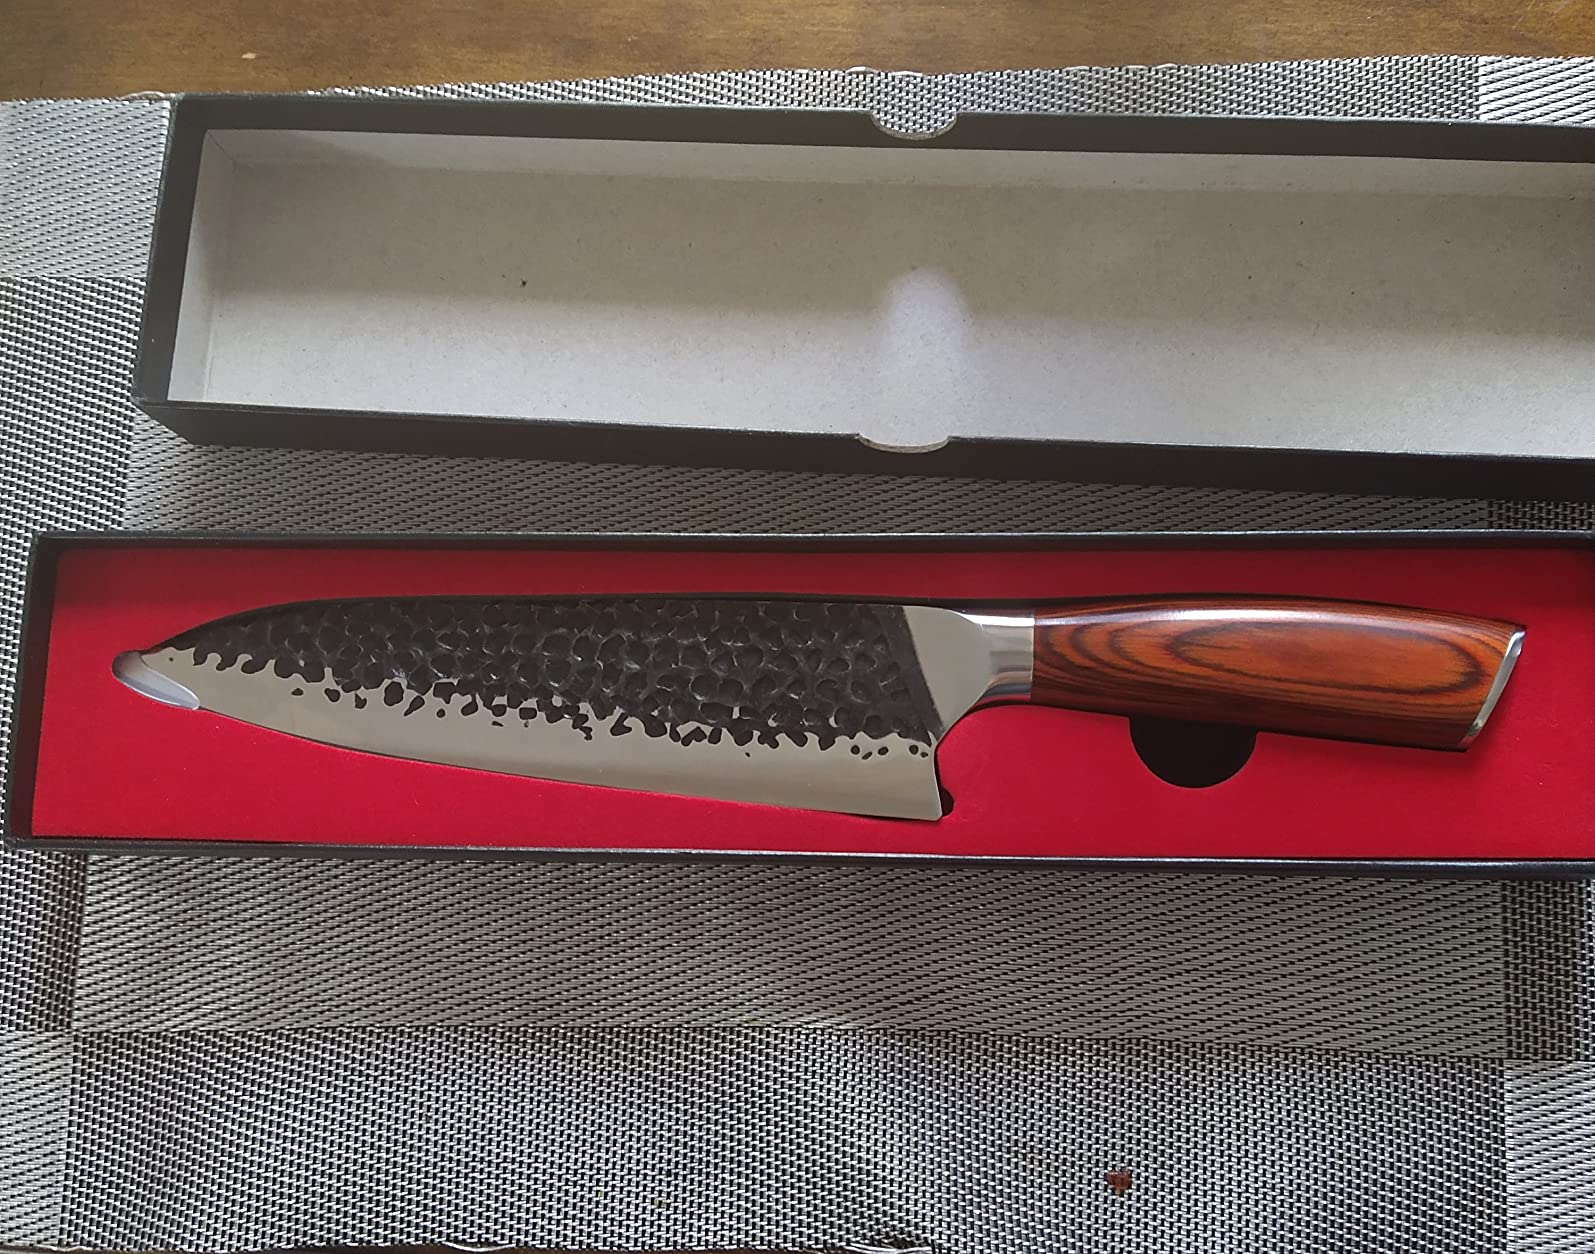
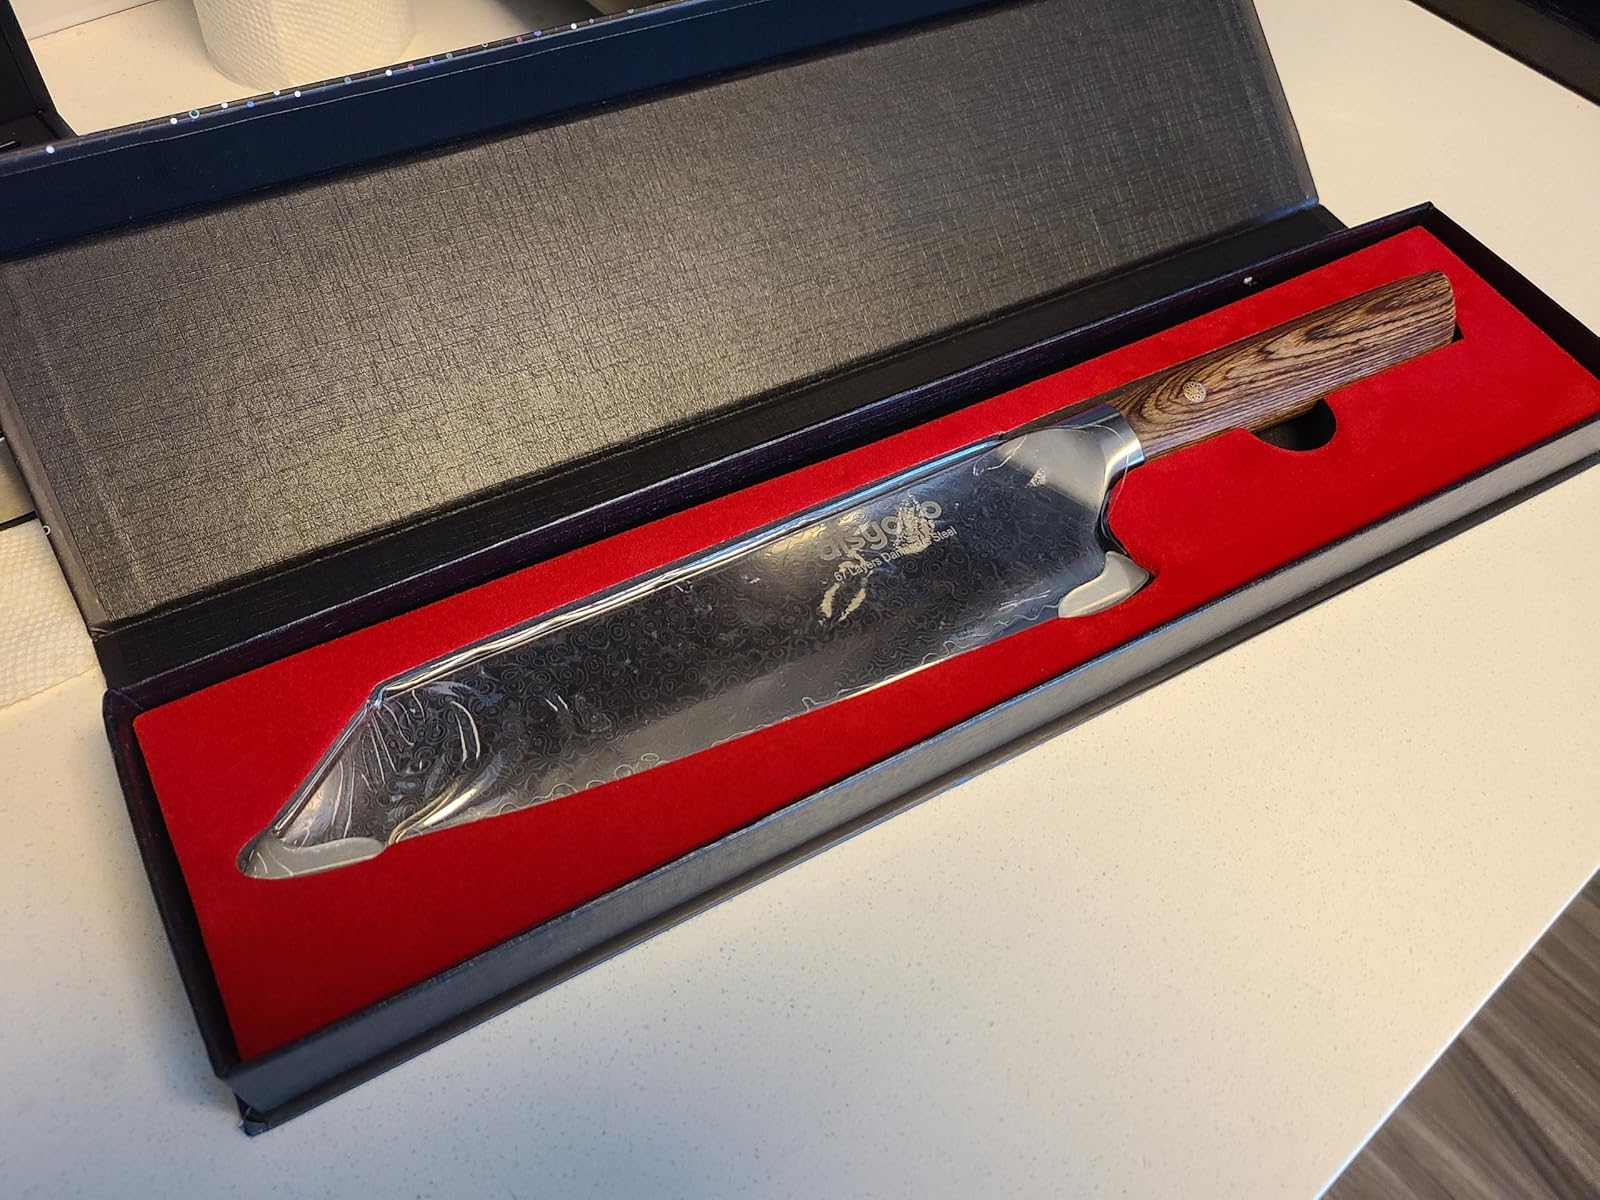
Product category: items_knife
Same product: no